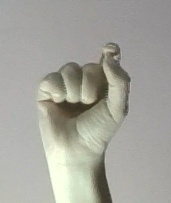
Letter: fa